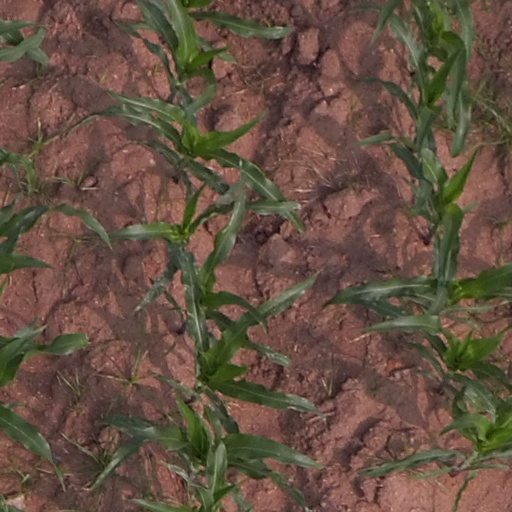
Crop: maize; corn